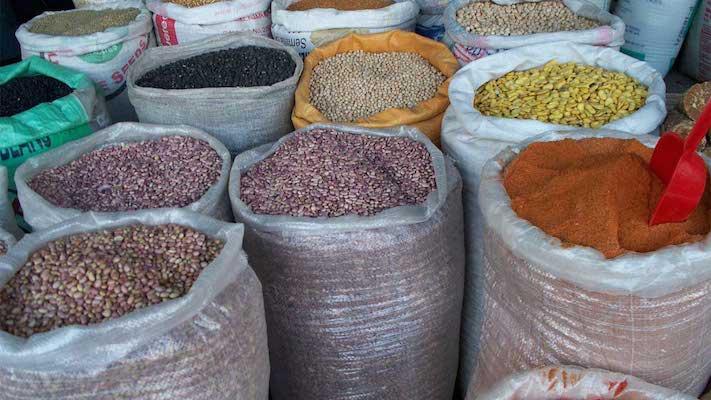
Mazao ya mimea tofautitofauti, yakiwa yamevunwa na kuwekwa ndani ya magunia moja ya mazao hayo ni maharage, njugu mawe.